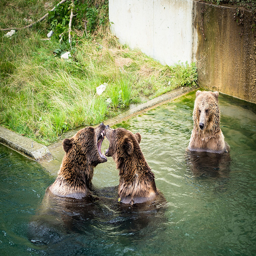
Three bears in the water, with two of the bears fighting.
Bears having a dispute in a pool within a zoo enclosure.
In the water by grass and wall, two bears with mouths open and noses touching and another one bear a few feet away.
Brown bears relaxing and playing in a pool at the zoo
Two bears are playing in the water while a third bear watches from the water.